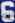
Number: 6